Princess Fahrelnissa Zeid

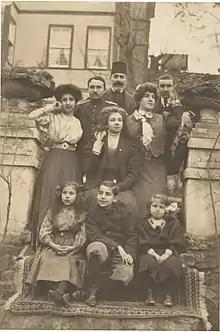
Fahrünissa Şakir (seated on the left) with her family, Büyükada (c. 1910)

Fahrünissa Şakir was born in 1901 into the Ottoman Şakir Pasha family on the island of Büyükada in Istanbul. Her uncle Ahmed Javad Pasha served as the Grand Vizier of the Ottoman Empire from 1891 to 1895 and another uncle, Cevat Çobanlı, was a World War I hero. Fahrünissa's father, Şakir Pasha, was appointed ambassador to Greece, where he met her mother, Sara İsmet Hanım. In 1913, her father was fatally shot and her brother, Cevat Şakir Kabaağaçlı, was tried and convicted of his murder.